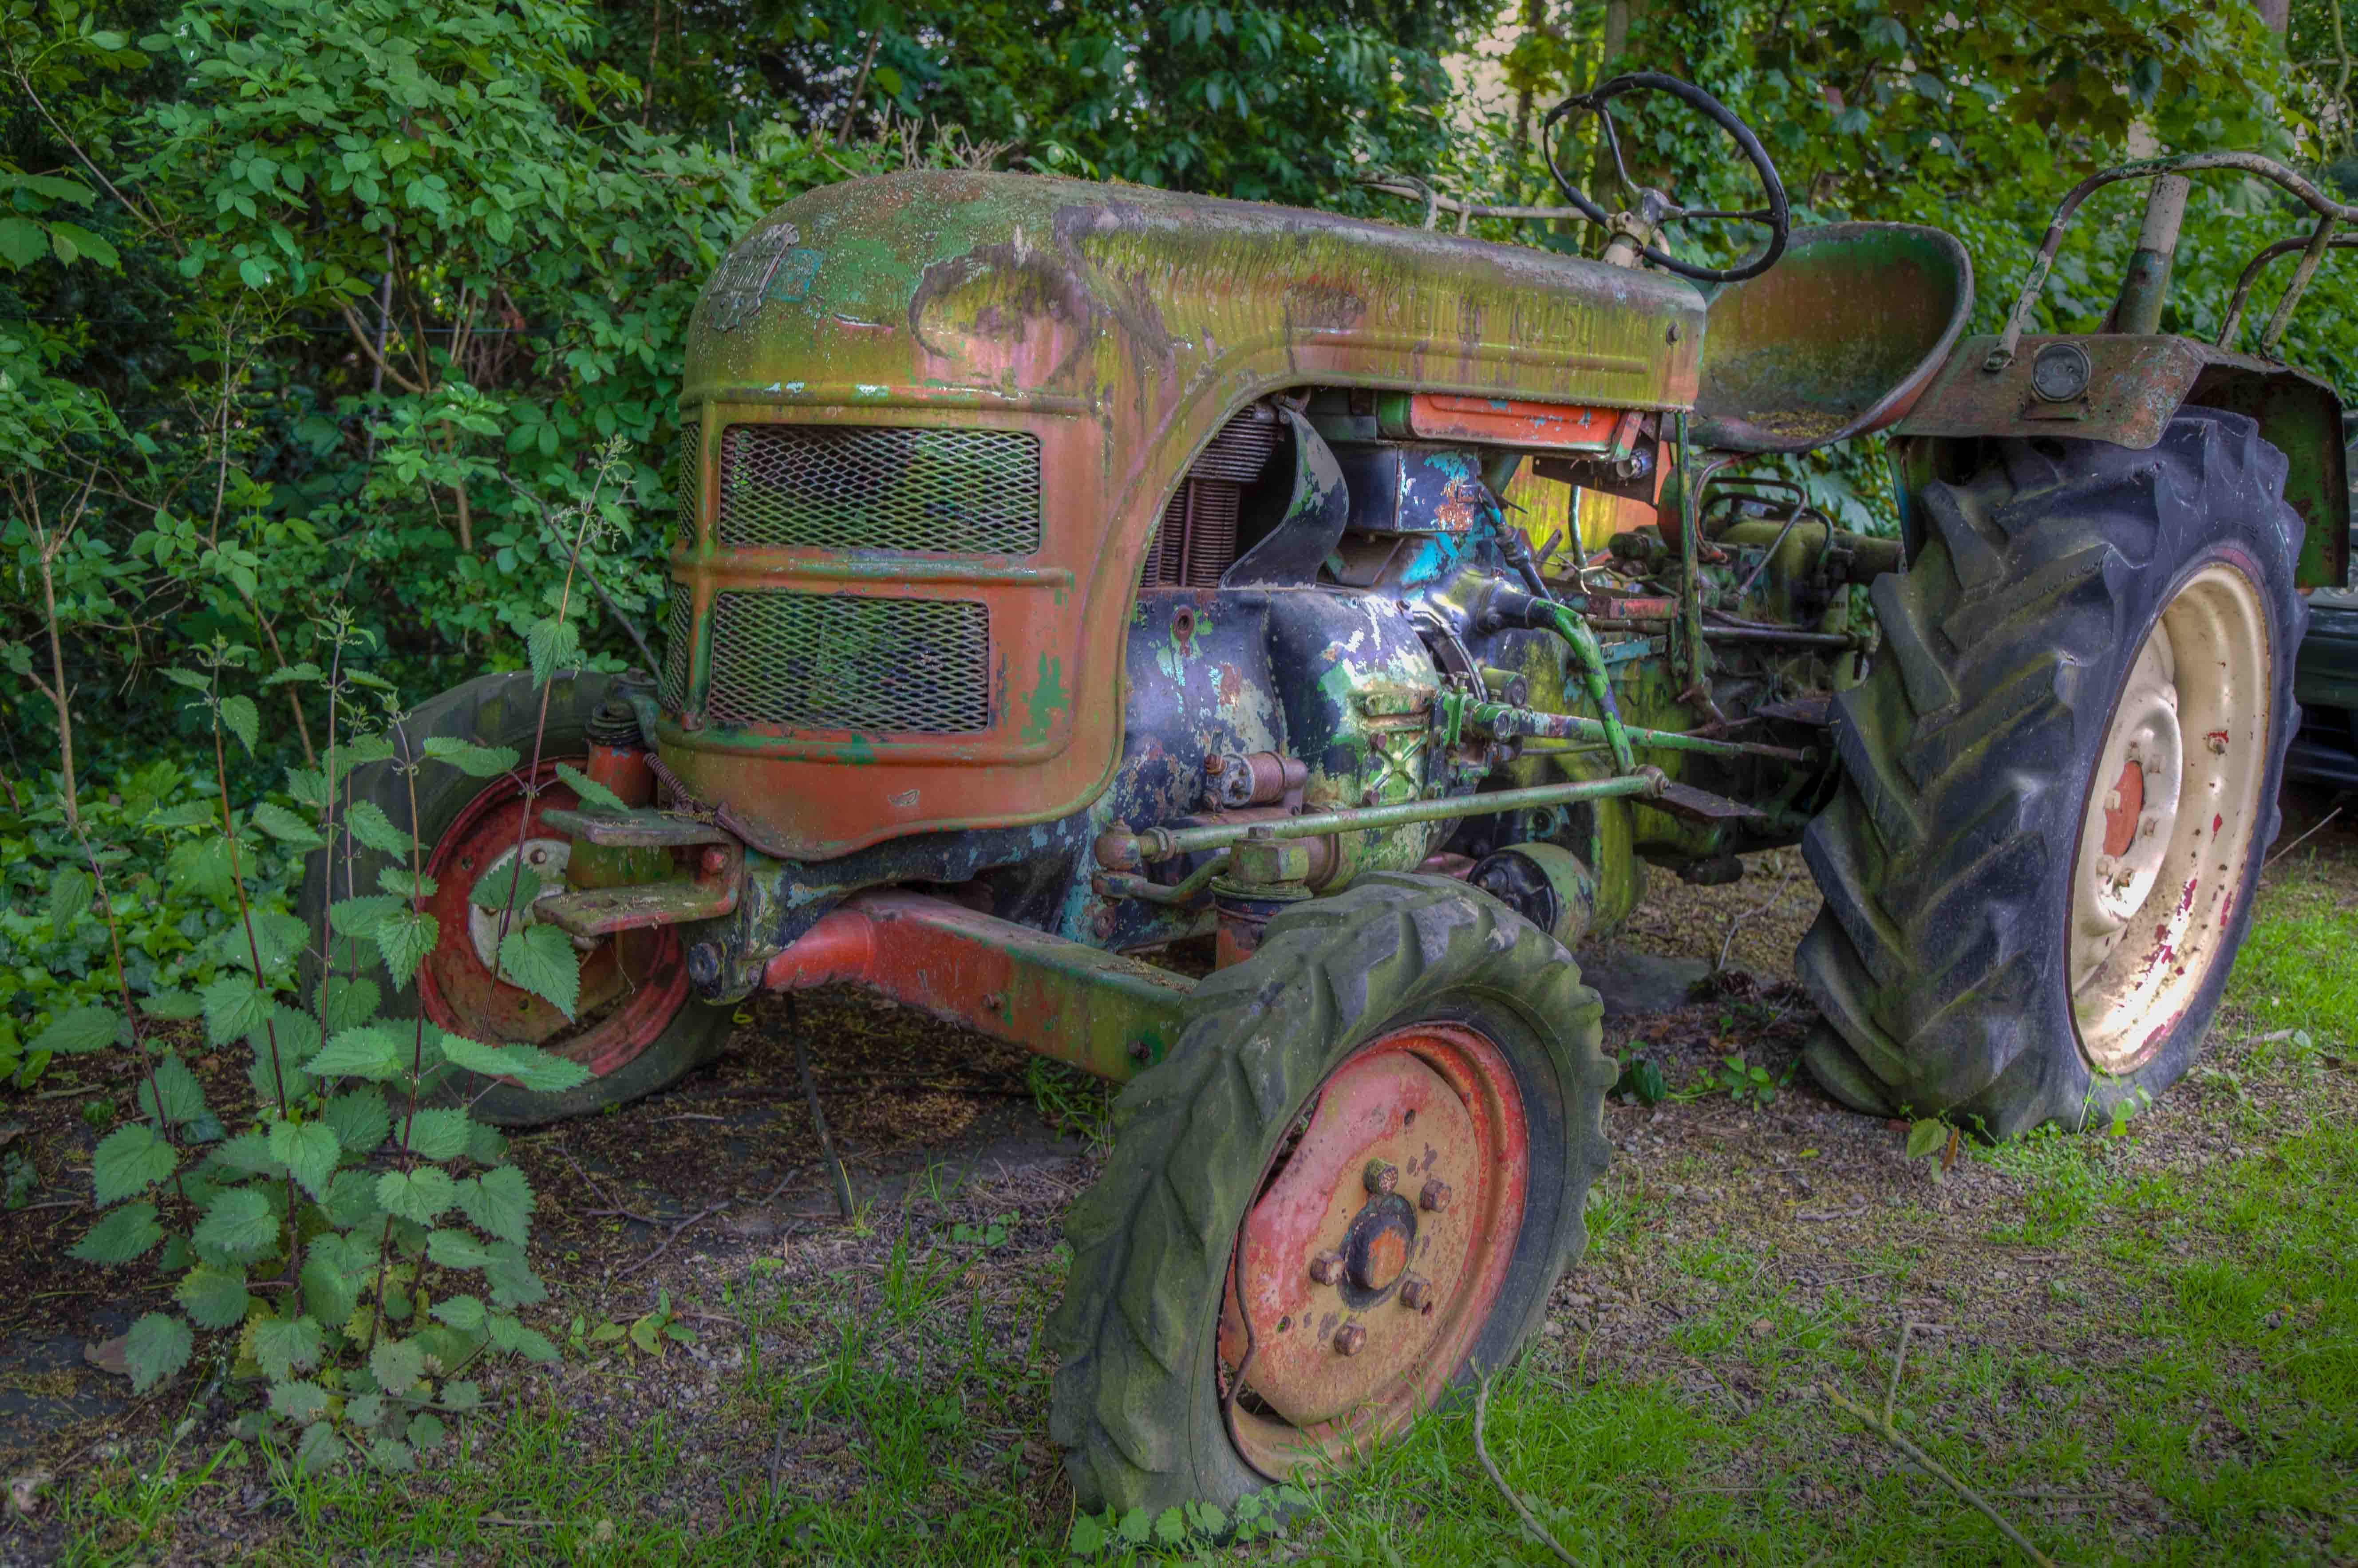
grass, tractor, field, farm, old, moss, green, vehicle, agriculture, hdr, defect, turned off, agricultural machinery, land vehicle